Aughagower

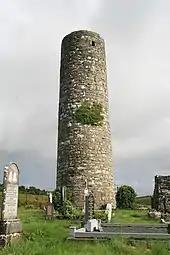
Aghagower Round tower

The ruins of a medieval church adjoins the graveyard of the town's modern Catholic church. It has a well-preserved tenth-century Irish round tower, with the exception of its topmost section and capstone.